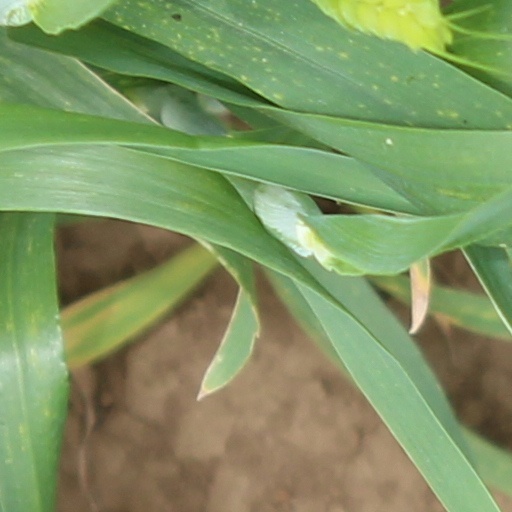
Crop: wheat